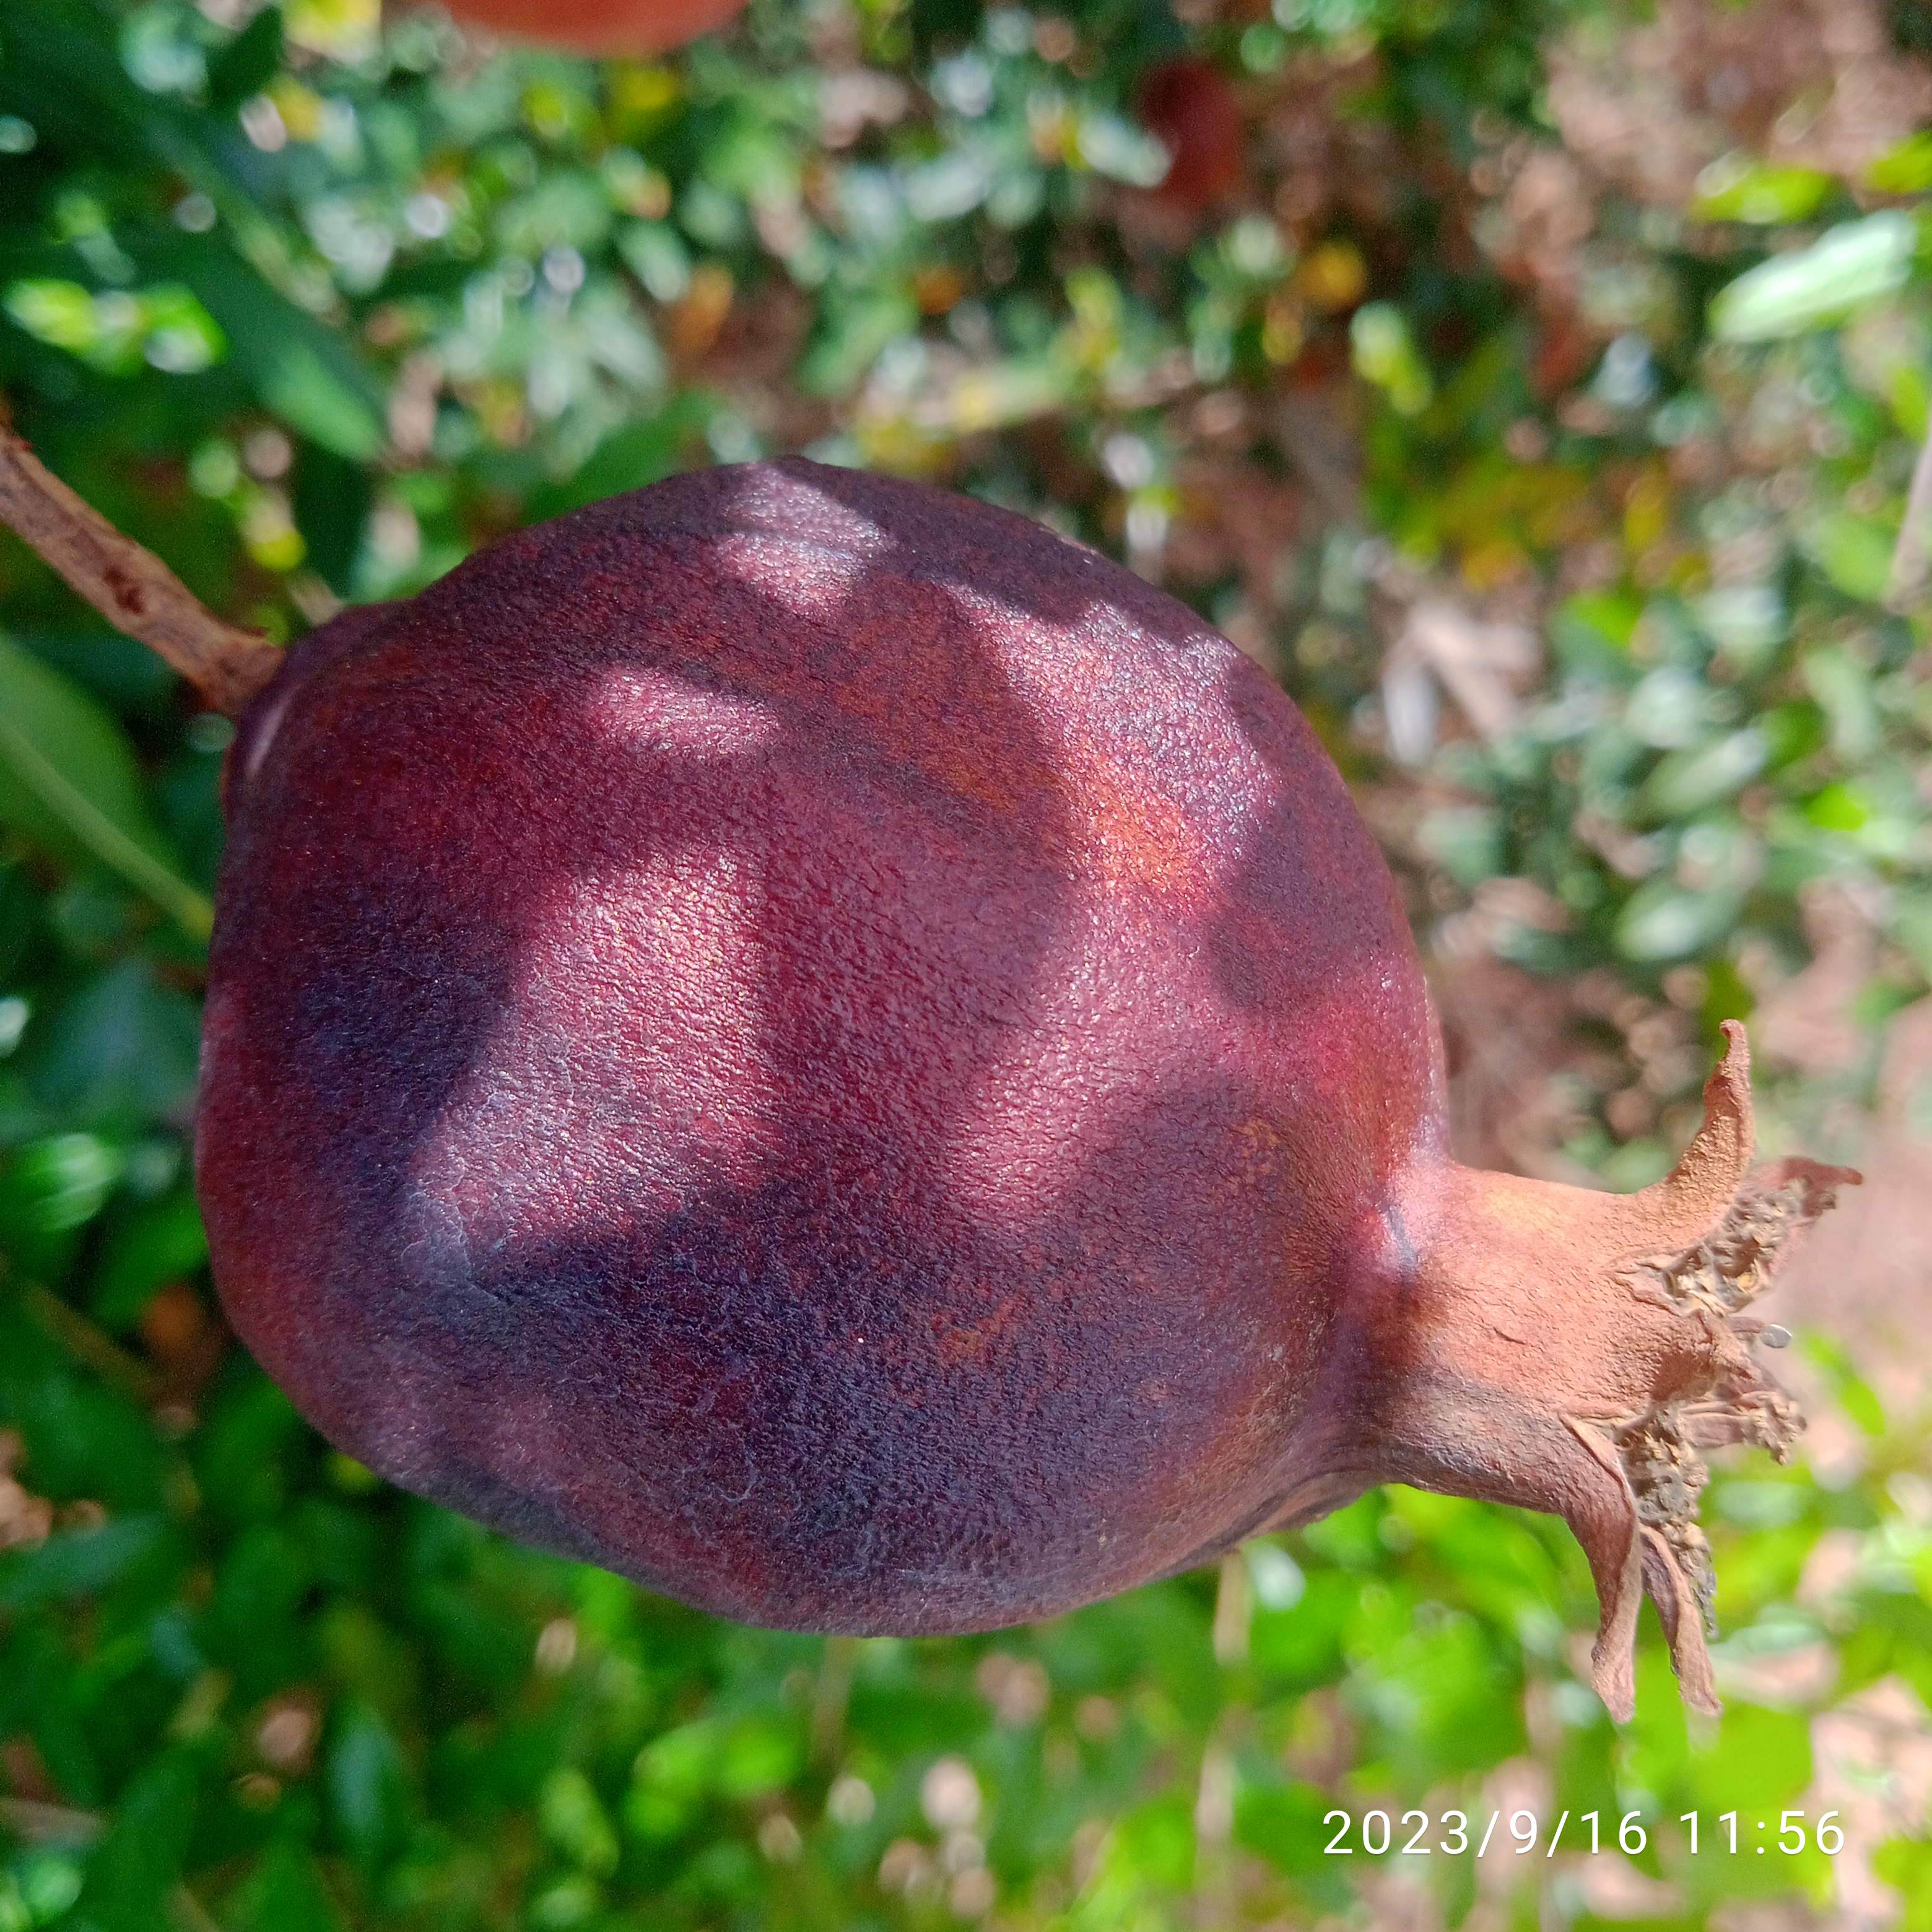
Label: Alternaria